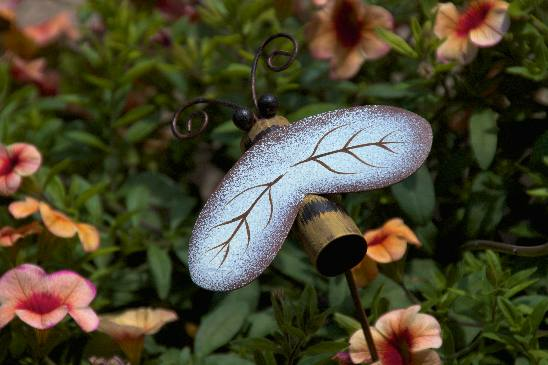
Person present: No